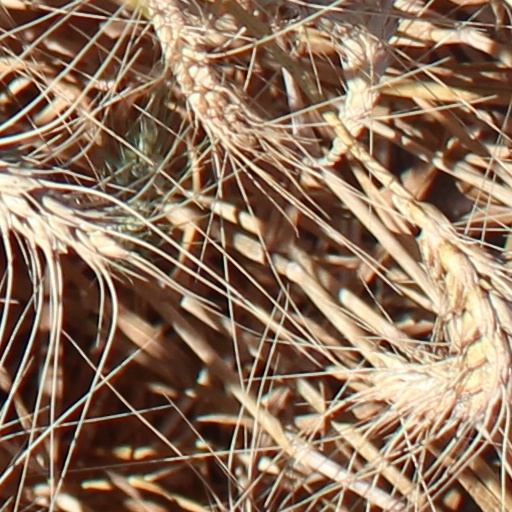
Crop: wheat